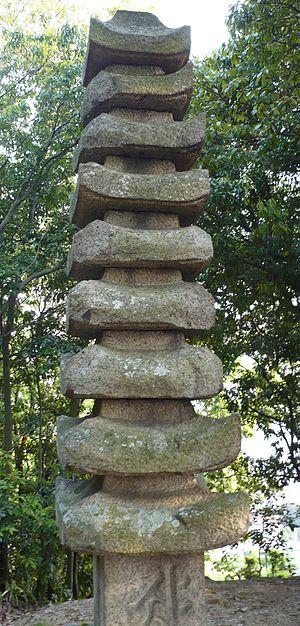
Le Jigen-ji, aussi connu sous le nom Nozaki Kannon, est un temple situé au pied du mont Iimori à Daitō, préfecture d'Osaka au Japon. Il est renommé pour la statue à onze visages de Kanzeon Bosatsu, ou Kannon, qui y est vénérée.